R. K. Selvamani

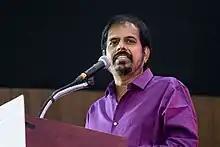
RK Selvamani at "Irumbu Thirai" success meet

R.K. Selvamani (born 21 October 1965) is an Indian former film director. He is known to make films in the police or whodunit genres.